Cúcuta

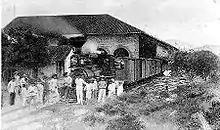
Railroad of Cúcuta – 1910

In the 19th century, the construction of a railroad set off an Industrial Revolution in the city. The railroad had four branches: North, East, South and West. The North branch was constructed from 1878 to 1888, and connected Cúcuta with Puerto Santander and Venezuela. Construction of the Eastern and Southern branches began in 1878; the South branch linked with Pamplona, Colombia, and ended in El Diamante. The West branch was not built owing to economic problems. The railroad company fell into bankruptcy and was closed in 1960.